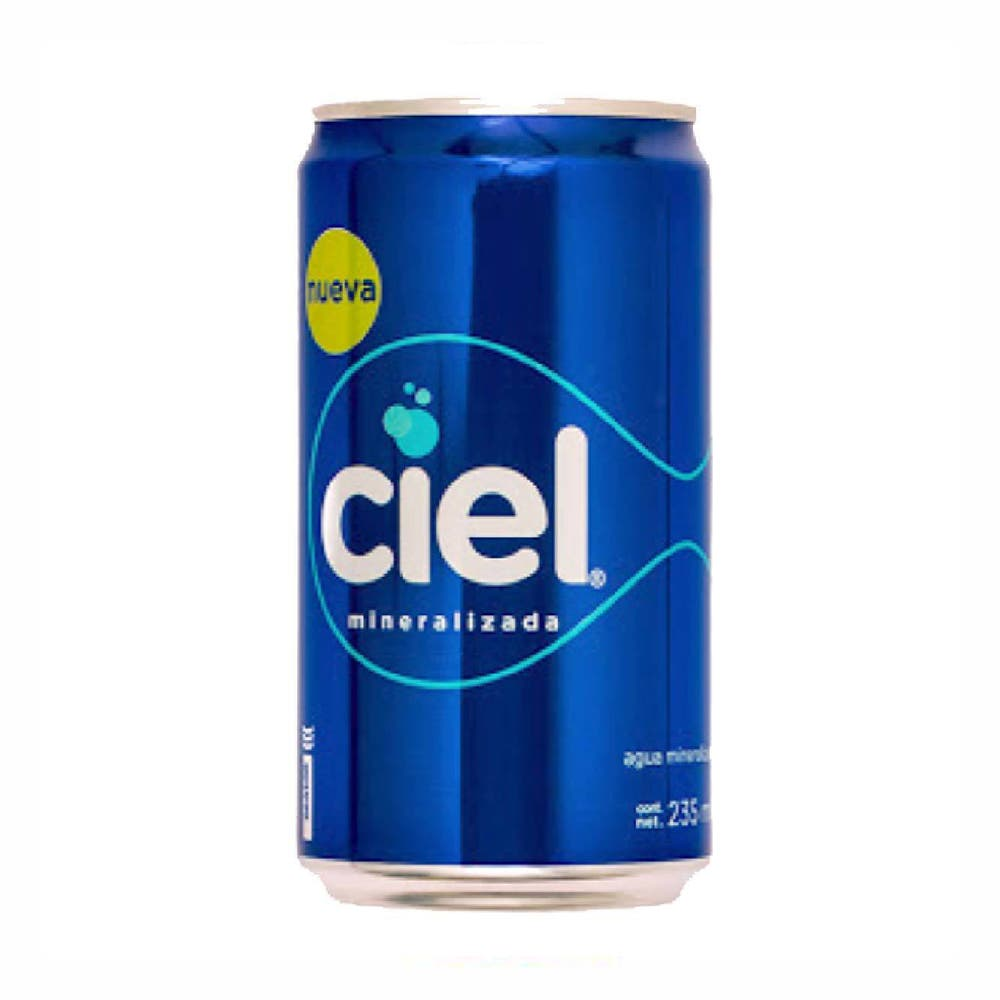
A Ciel mineralized water in a 235-milliliters  can